The Joy Luck Club (film)

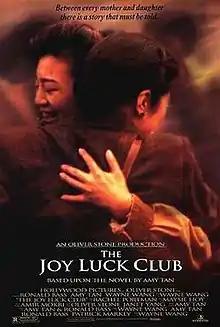
Theatrical release poster

The Joy Luck Club is a 1993 American drama film about the relationships between Chinese-American women and their Chinese immigrant mothers. It was directed by Wayne Wang and stars Tsai Chin, Kieu Chinh, Lisa Lu, France Nuyen, Rosalind Chao, Lauren Tom, Tamlyn Tomita, and Ming-Na Wen. The film is based on the 1989 novel by Amy Tan, who co-wrote the screenplay with Ronald Bass. The film was produced by Bass, Tan, Wang, and Patrick Markey, while Oliver Stone served as an executive producer. Four older women, all Chinese immigrants living in San Francisco, meet regularly to play mahjong, eat, and tell stories. Each of these women has an adult Chinese-American daughter. The film reveals the hidden pasts of the older women and their daughters, and how their lives are shaped by the clash of Chinese and American cultures as they strive to understand their family bonds and one another.